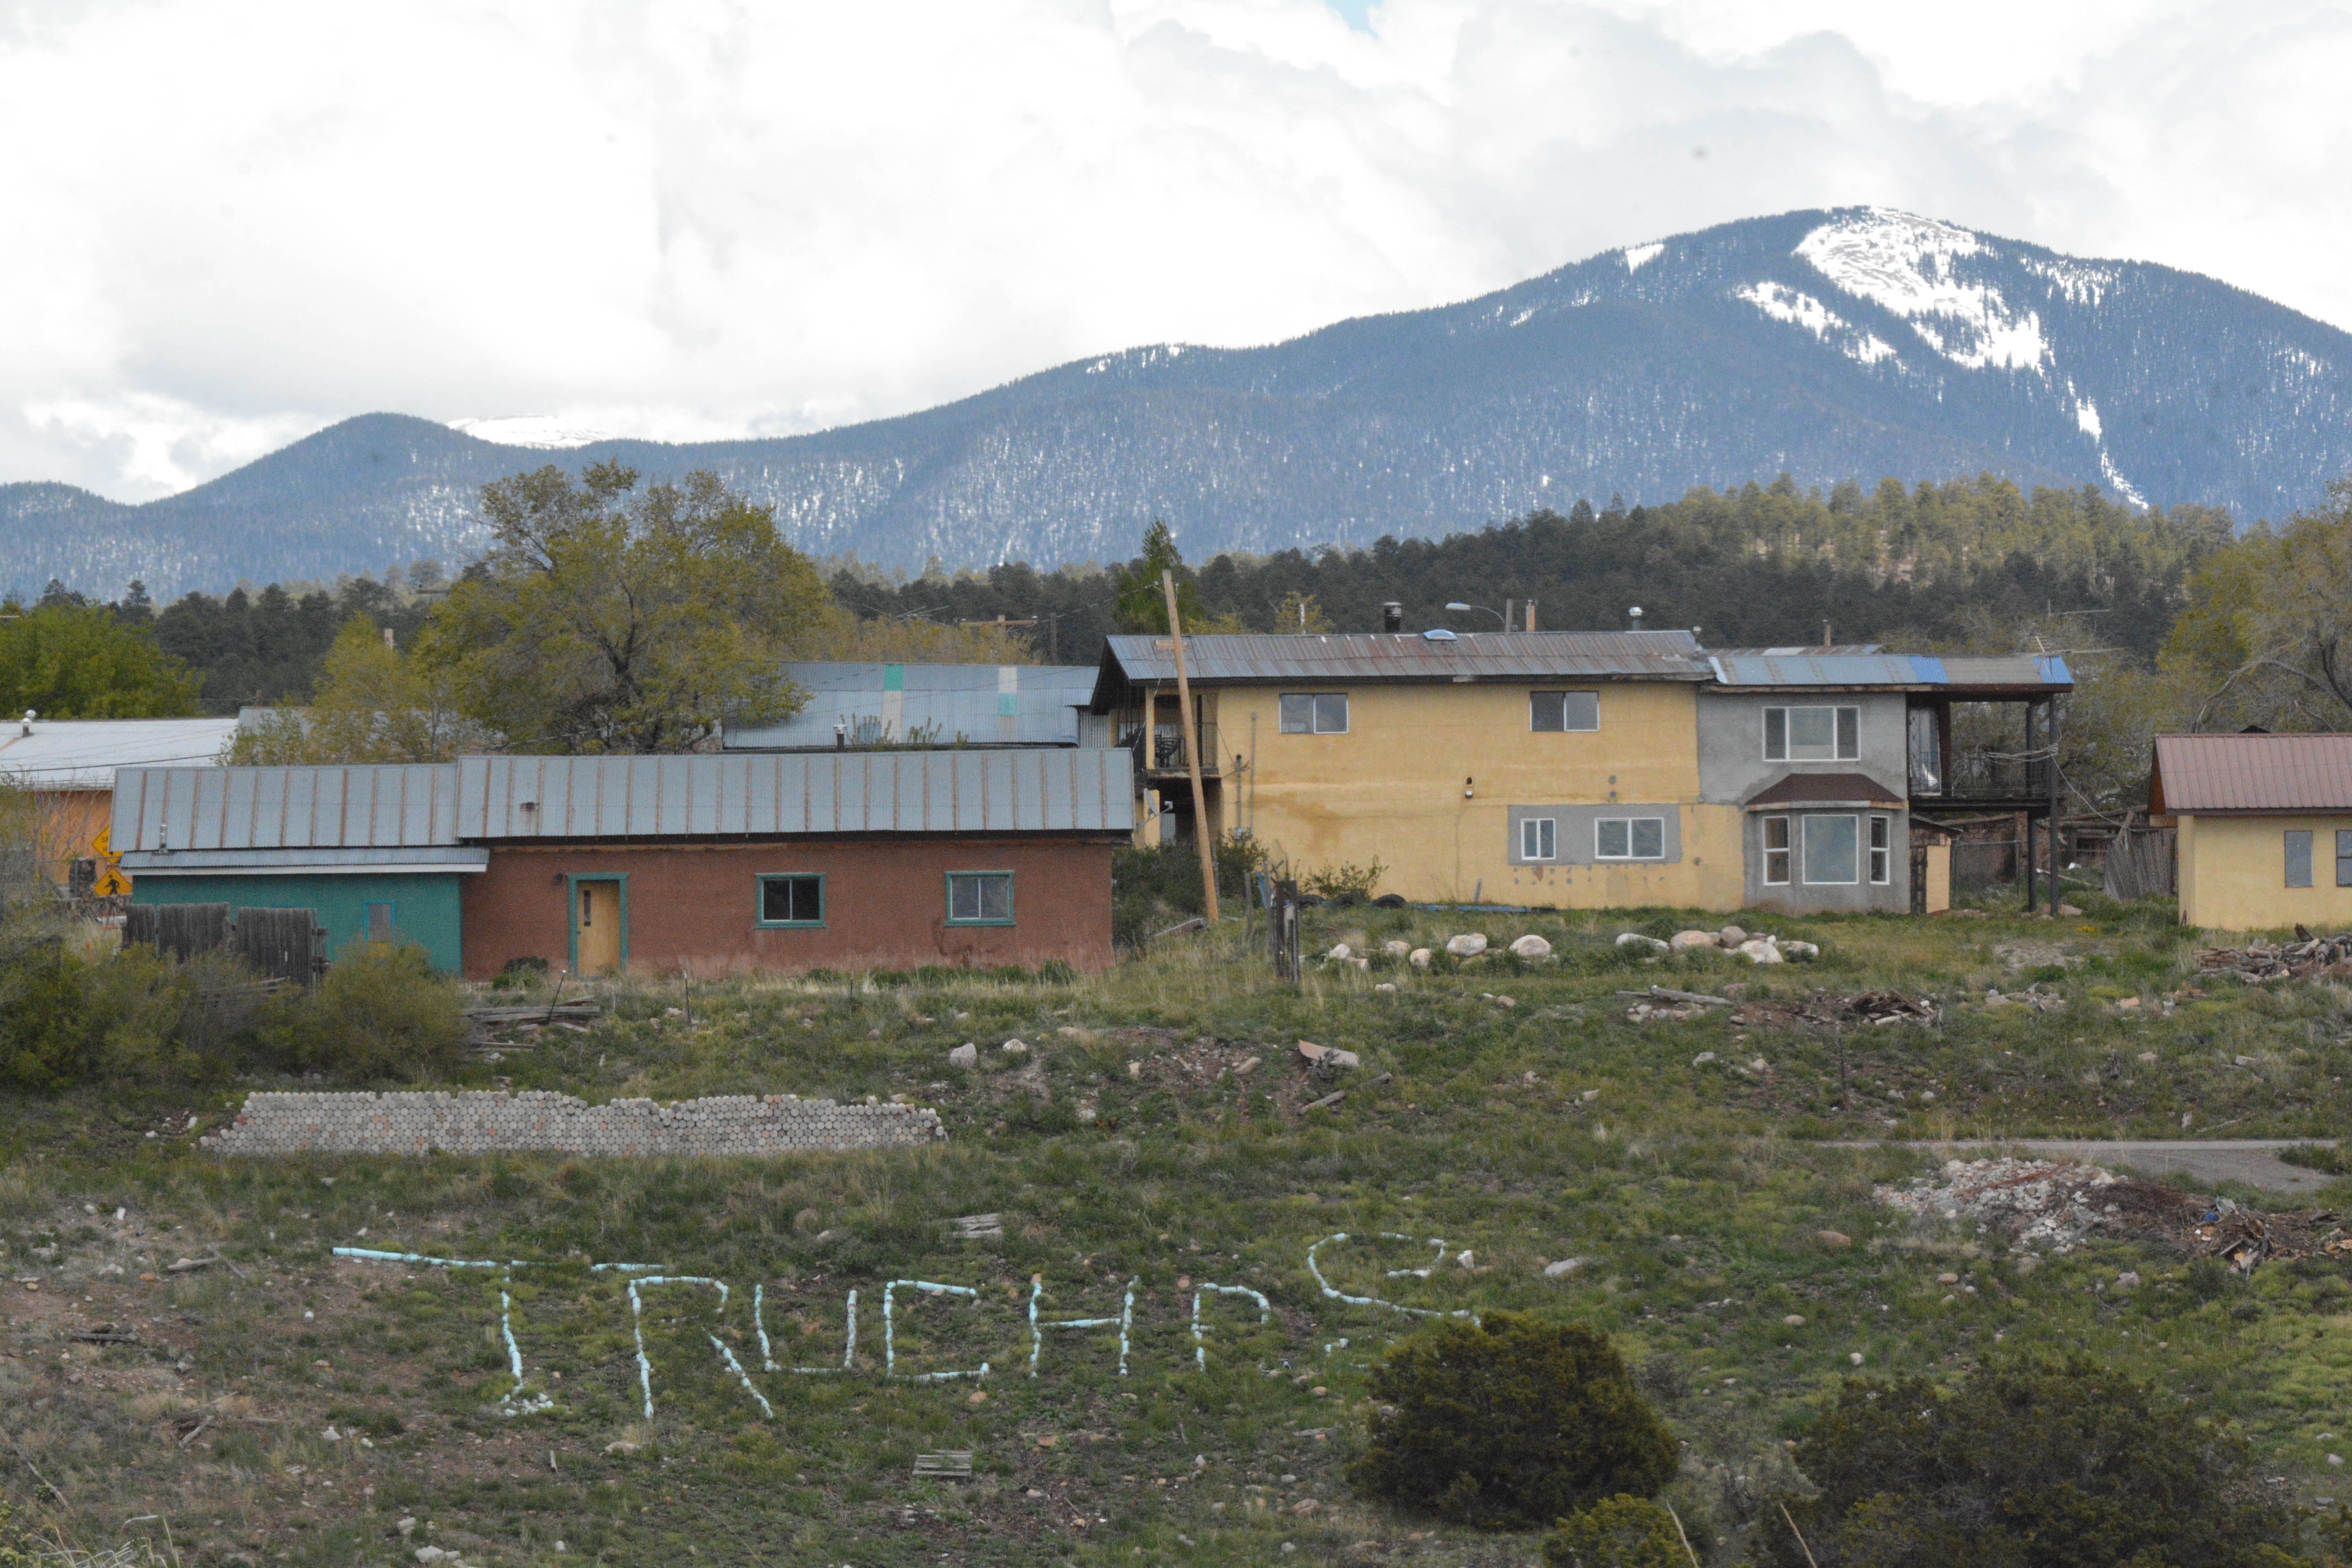
mountain, farm, home, mountain range, village, cottage, ranch, property, estate, santafe, truchas, northernnewmexico, pueblosantafe, rural area, residential area, mountainous landforms, land lot